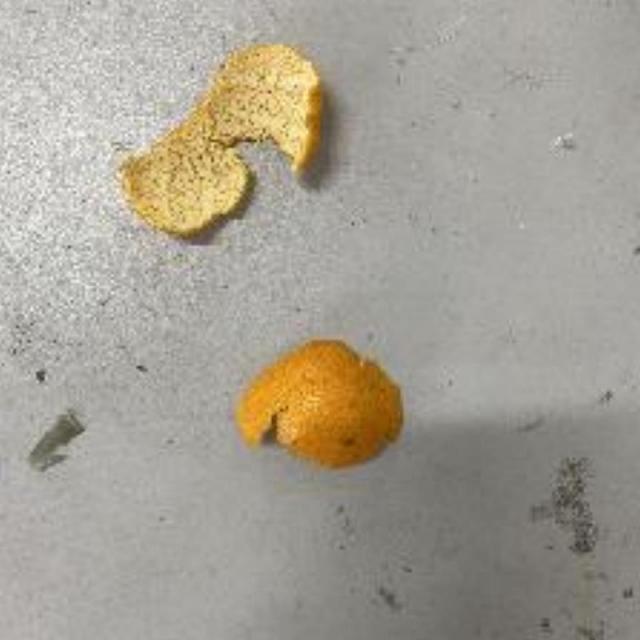
Label: peels